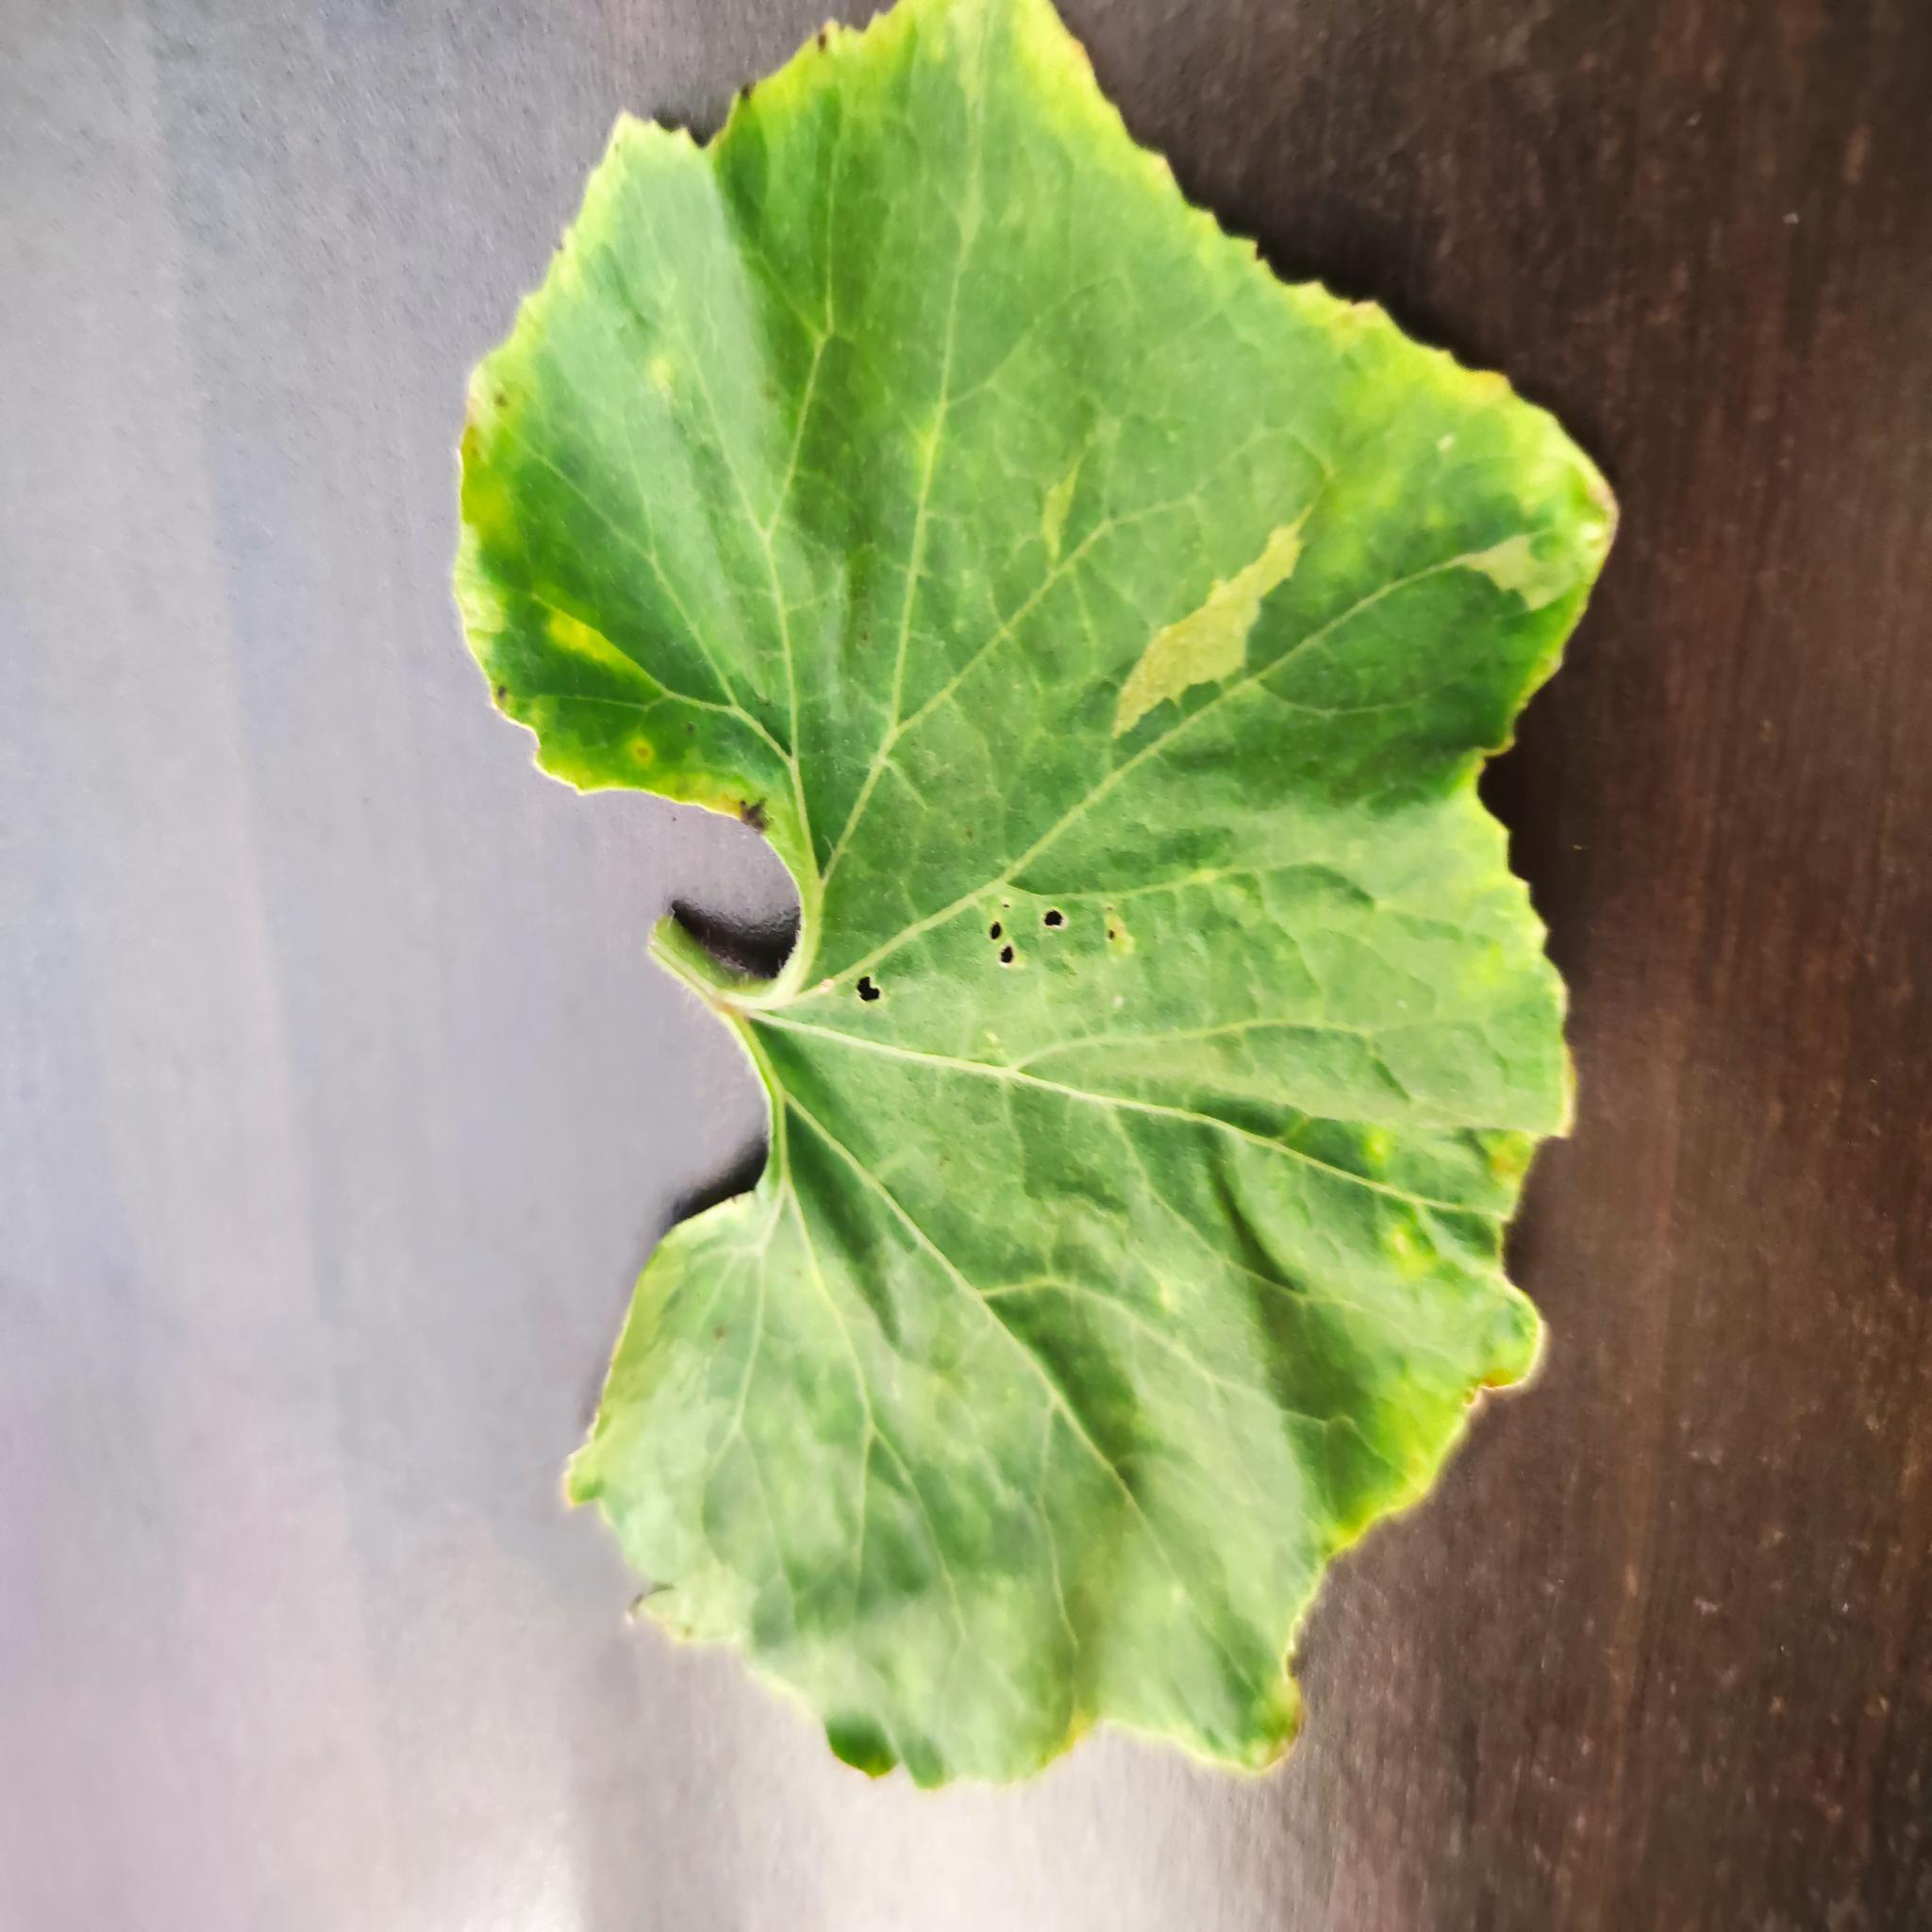
Label: Leaf curl